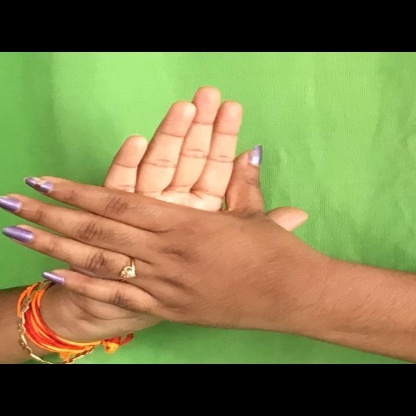
Mudra: Chakra